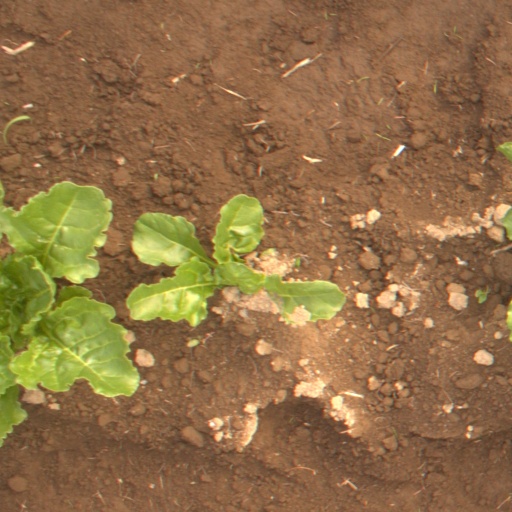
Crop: sugar beet